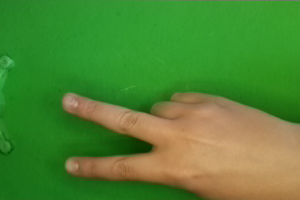
Label: scissors